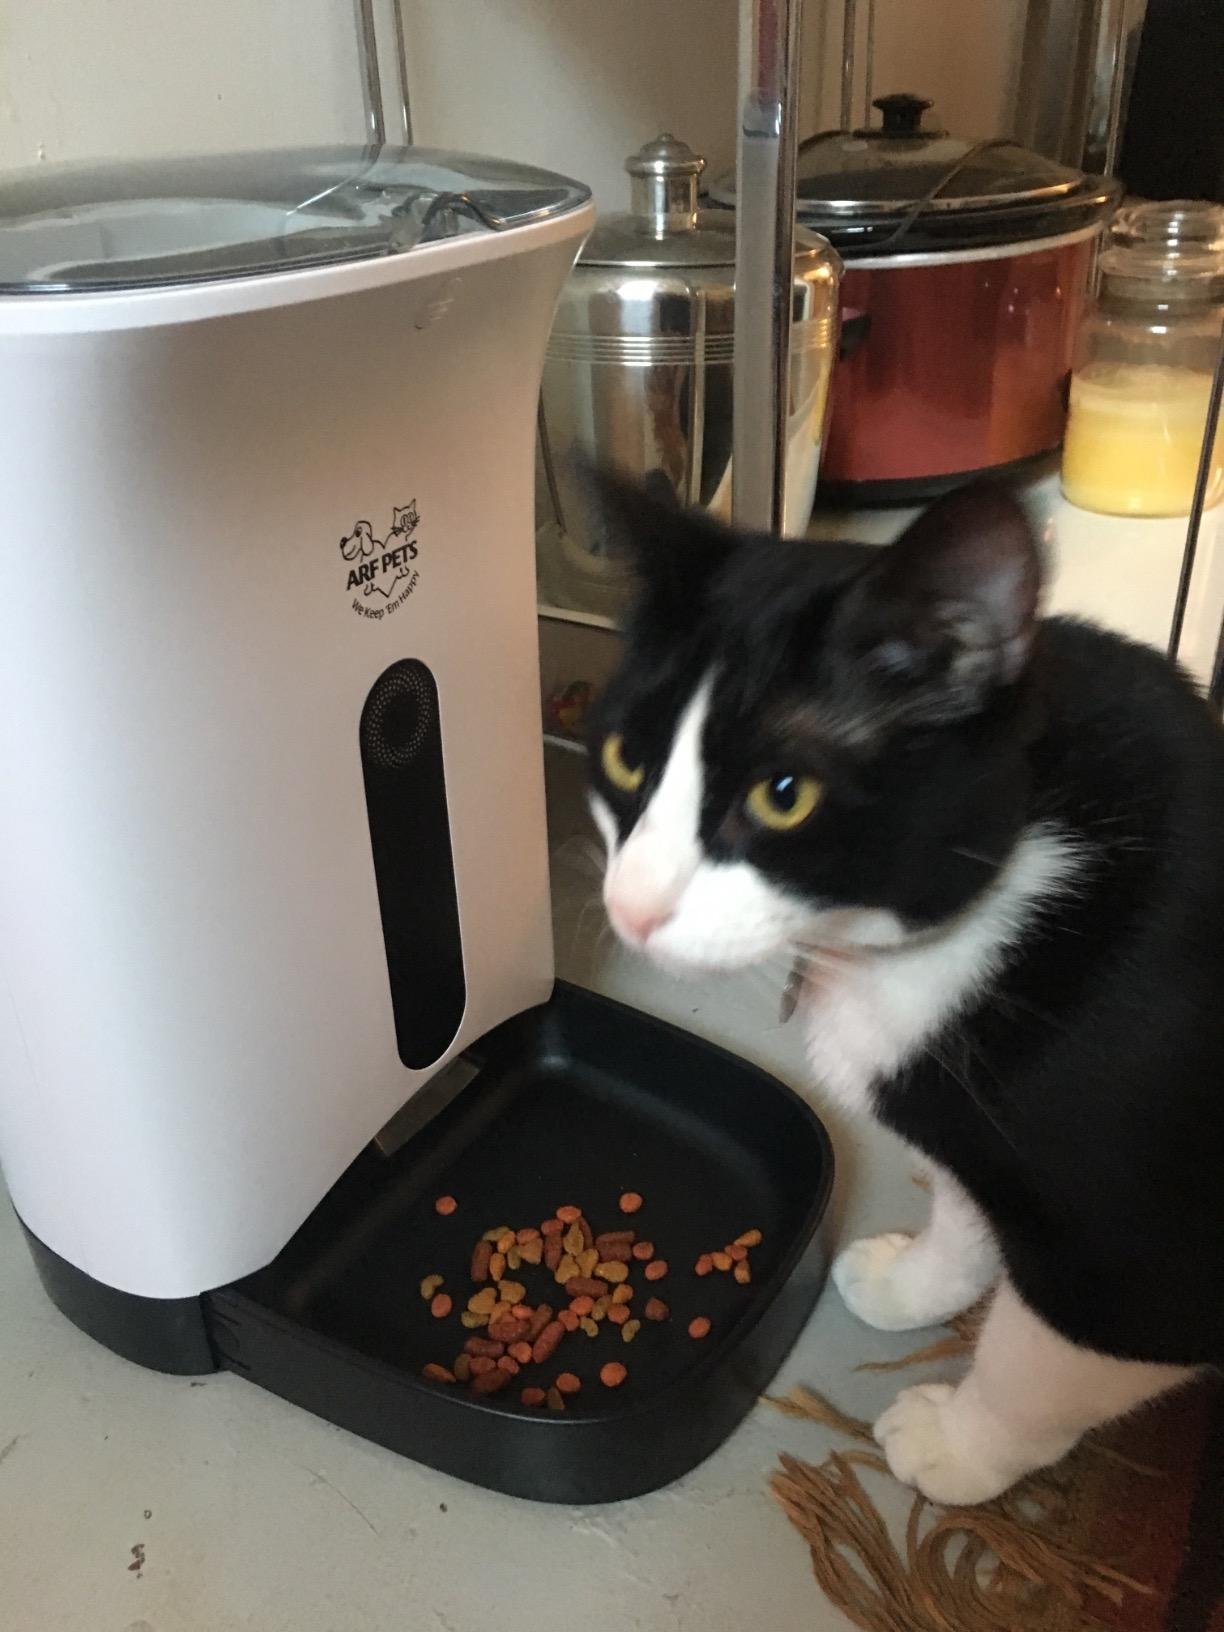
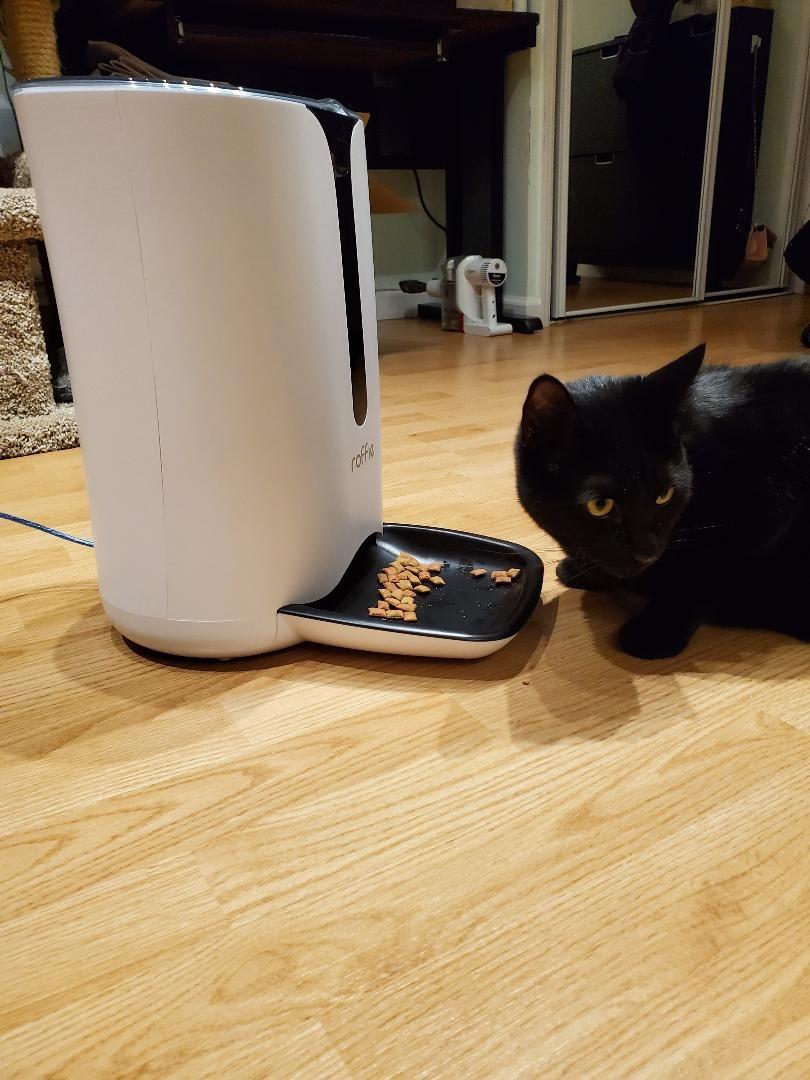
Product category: items_feeder
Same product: no